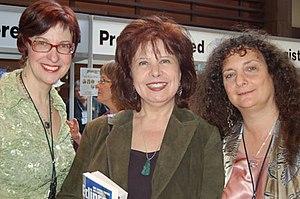
Nancy Kress, née le 20 janvier 1948 à Buffalo dans l'État de New York, est une auteur américaine de science-fiction.